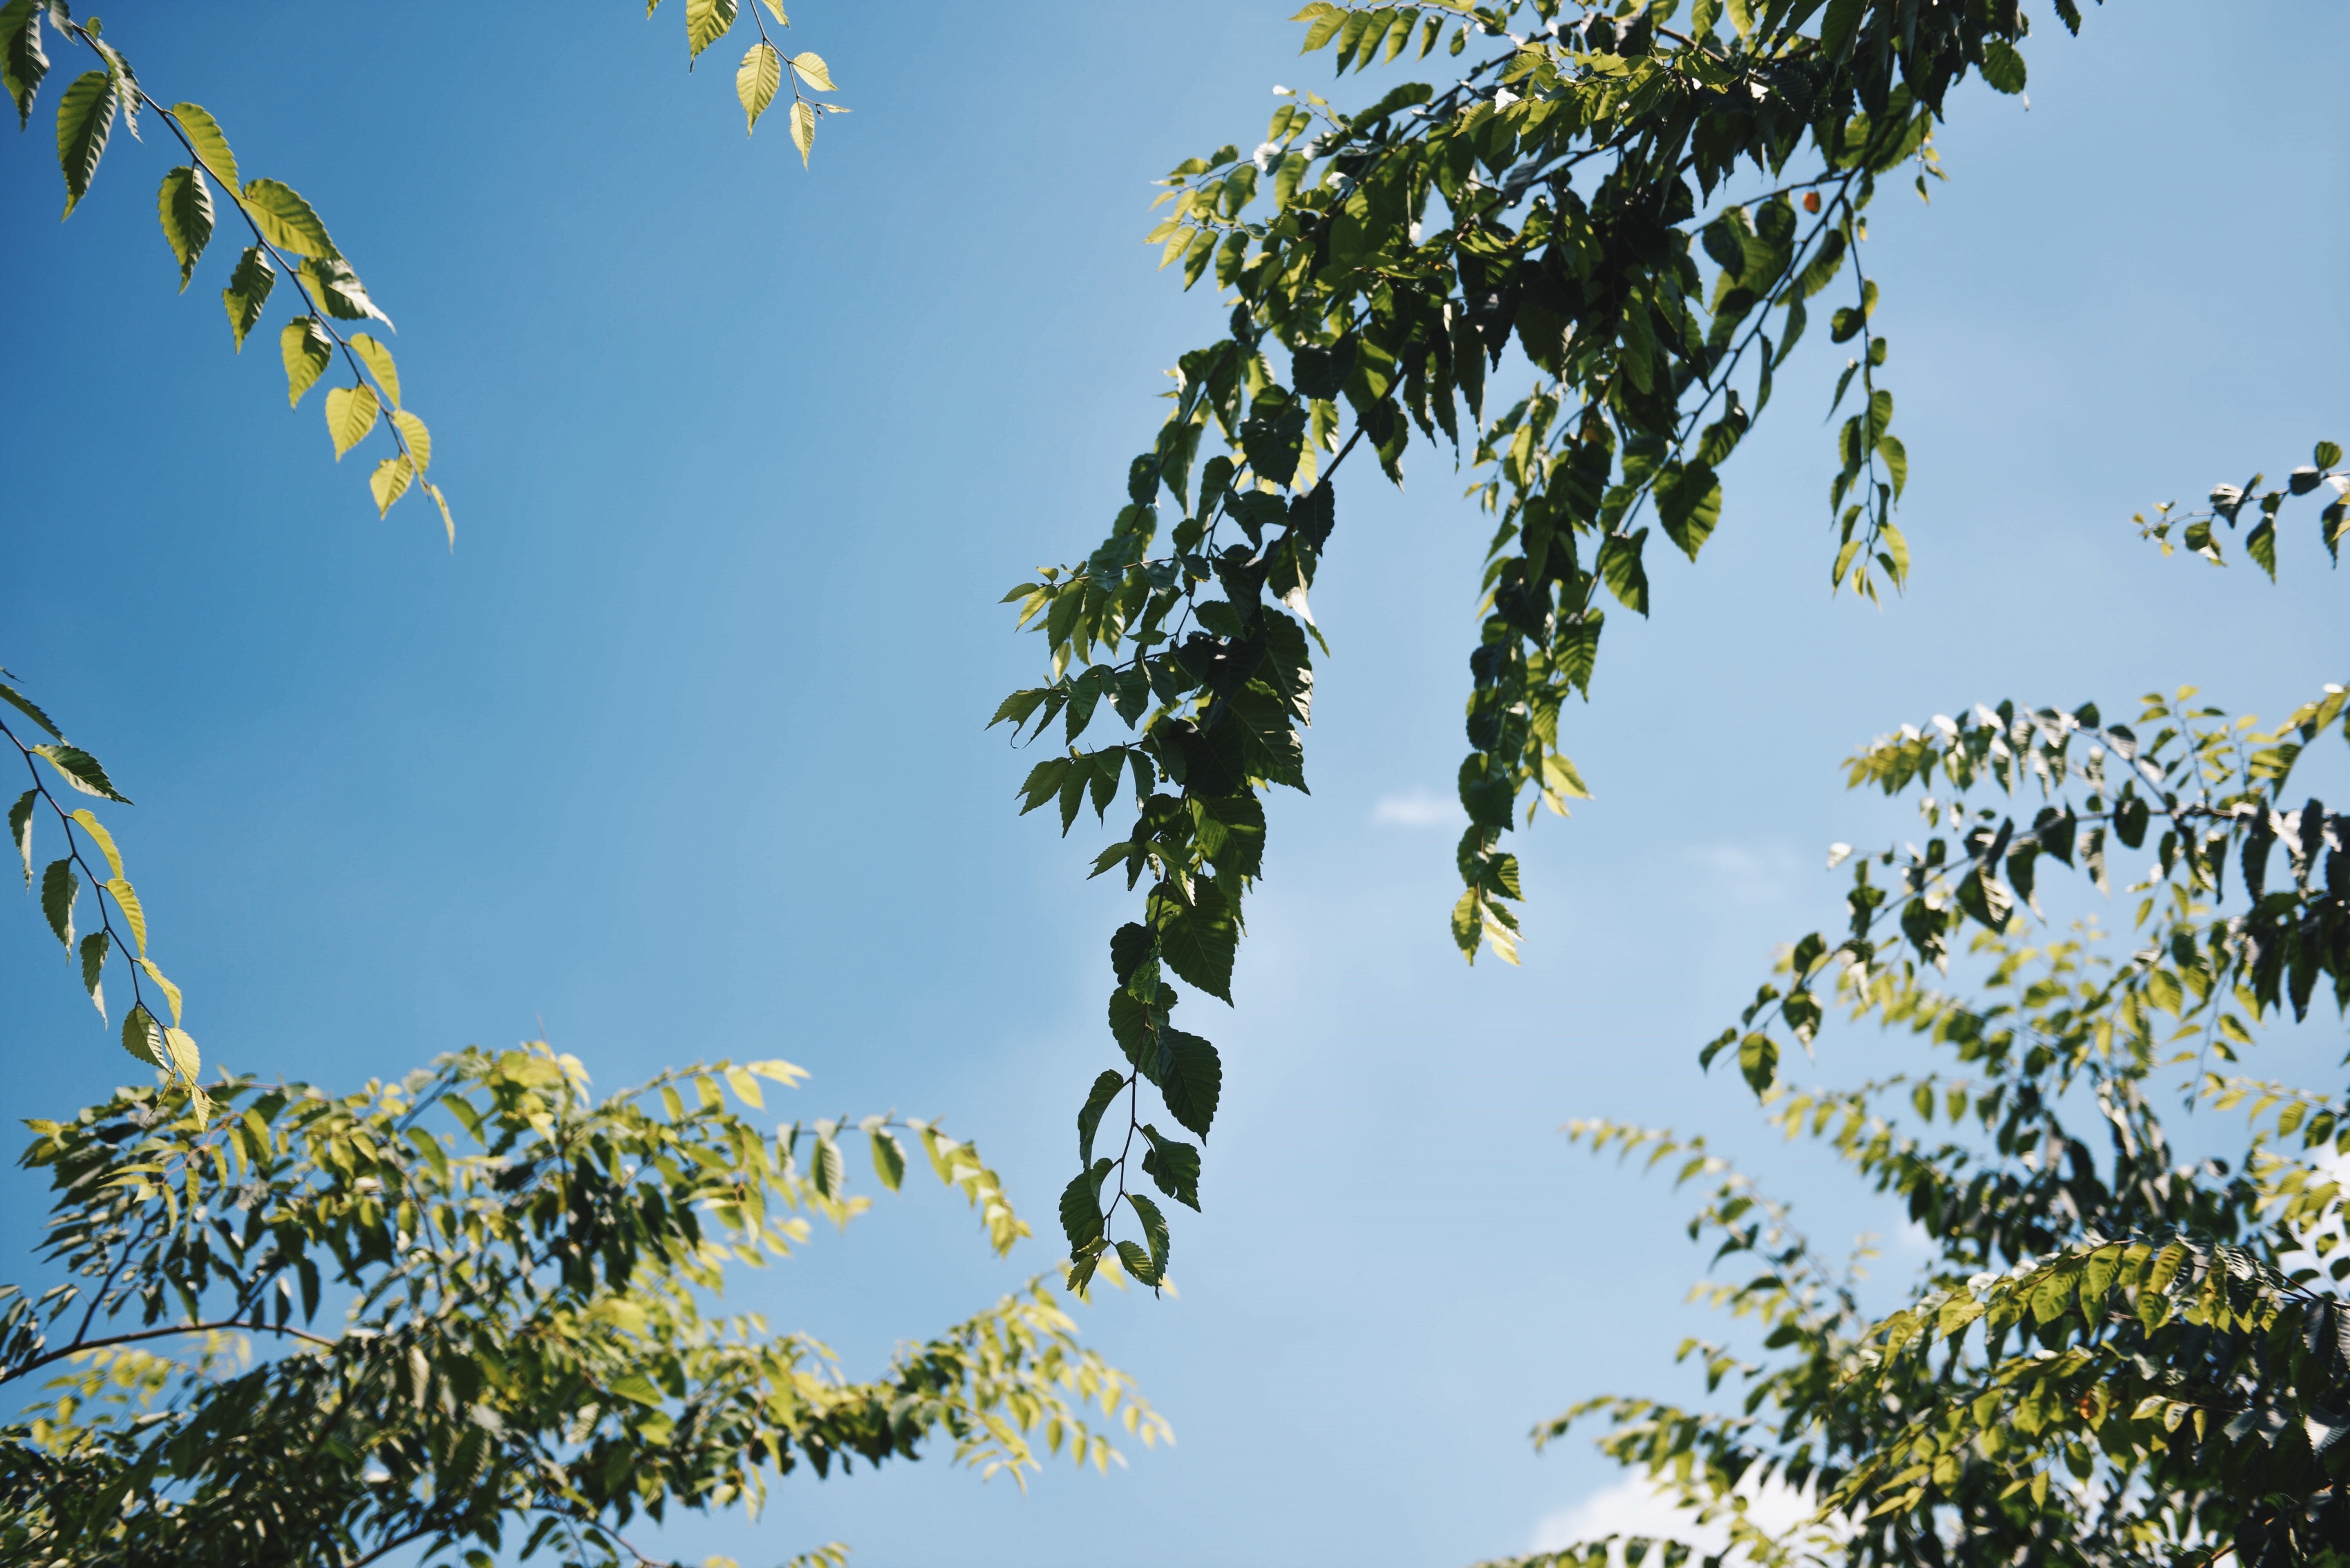
tree, grass, branch, plant, sky, sunlight, leaf, flower, wind, botany, flora, flowering plant, woody plant, land plant, arecales